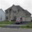
Label: house